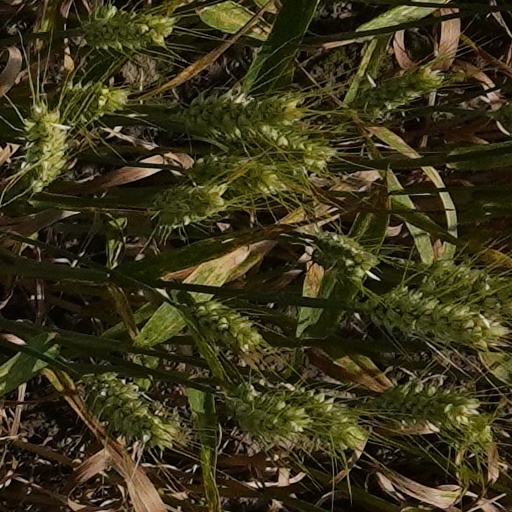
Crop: wheat